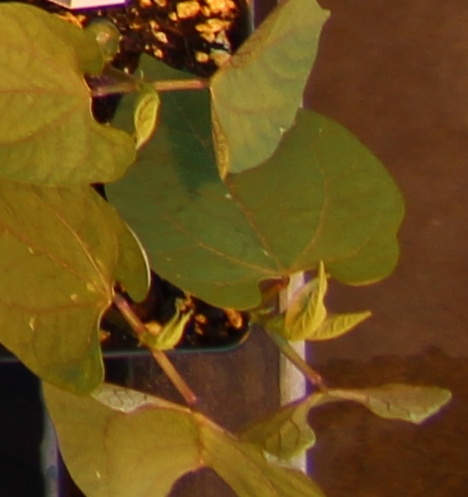
Label: Blackbean